UDraw GameTablet

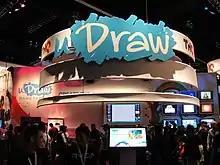
uDraw promotion at E3 2011

The uDraw GameTablet is a gaming graphics tablet released by THQ for the Wii in 2010, and for the PlayStation 3 and Xbox 360 in 2011. It has a pressure-sensitive stylus which allows users to draw and view their creations on screen. The tablet is motion-sensitive through either the Wii Remote or internal accelerometers, which lets users tilt and roll the tablet for various changes in gameplay.